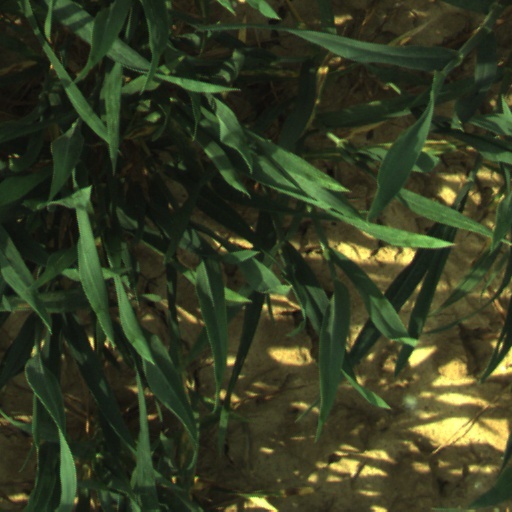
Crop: wheat